Daihatsu Hijet

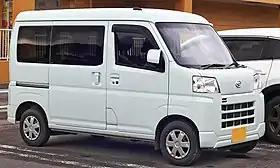
2022 Daihatsu Hijet Cargo Cruise (S700V)

The , is a cab over microvan and kei truck produced and sold by the Japanese automaker Daihatsu since 1960. The , a passenger-specific version, was introduced in 1981. Despite the similarities between the Hijet name and Toyota's naming scheme for its trucks and vans (HiAce and Hilux), the name "Hijet" has been in use for Daihatsu's kei trucks and microvans since 1960, over two decades before Toyota took control. "Hijet", when transliterated into Japanese, is very similar to "Midget", one of Daihatsu's other mini-trucks. According to Daihatsu, the name "Hijet" was created to imply that the vehicle offers higher performance than the Midget. The Hijet competes in Japan with the Honda Acty, Mitsubishi Minicab, Nissan Clipper, Subaru Sambar and Suzuki Carry.